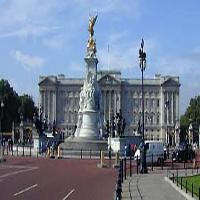
Weather: sun or clear